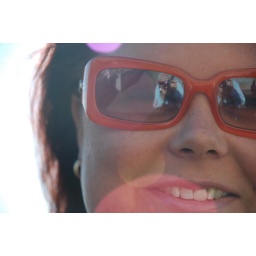
sun dappled shot of a cute girl with the photographer reflected in her sunglasses